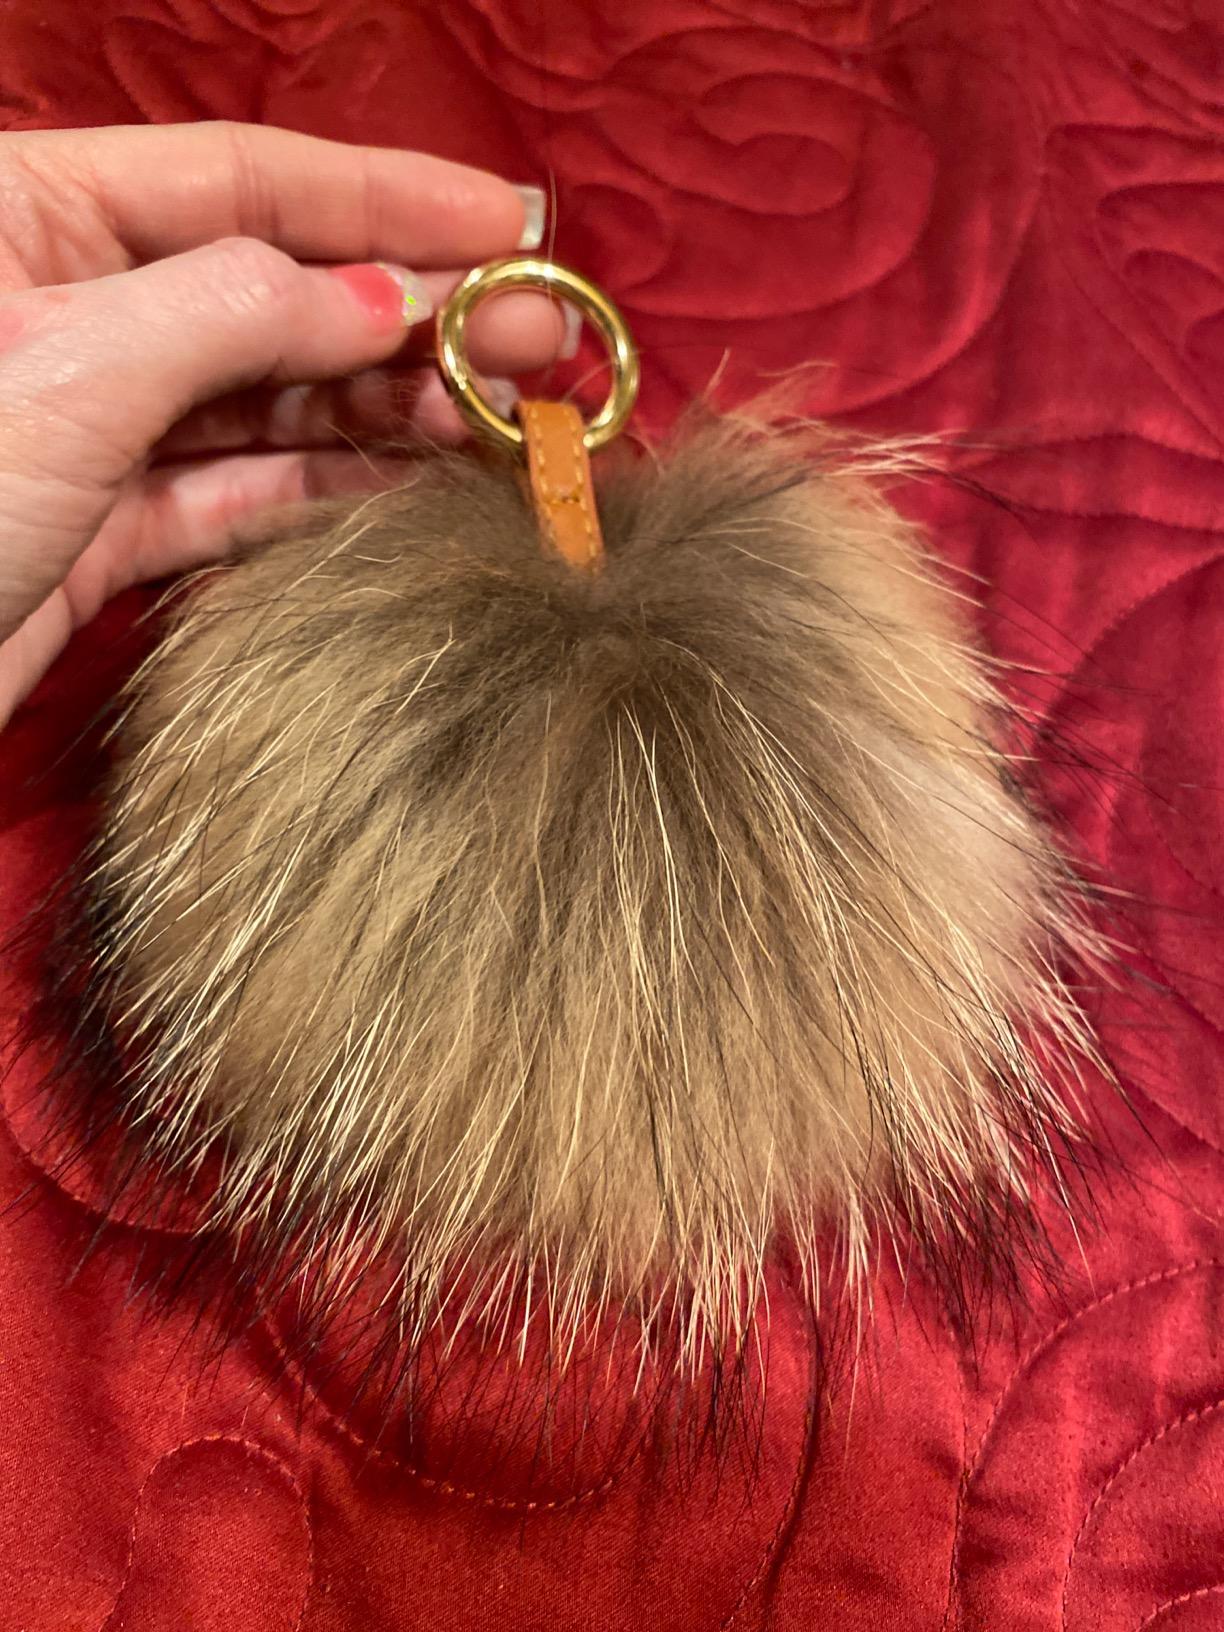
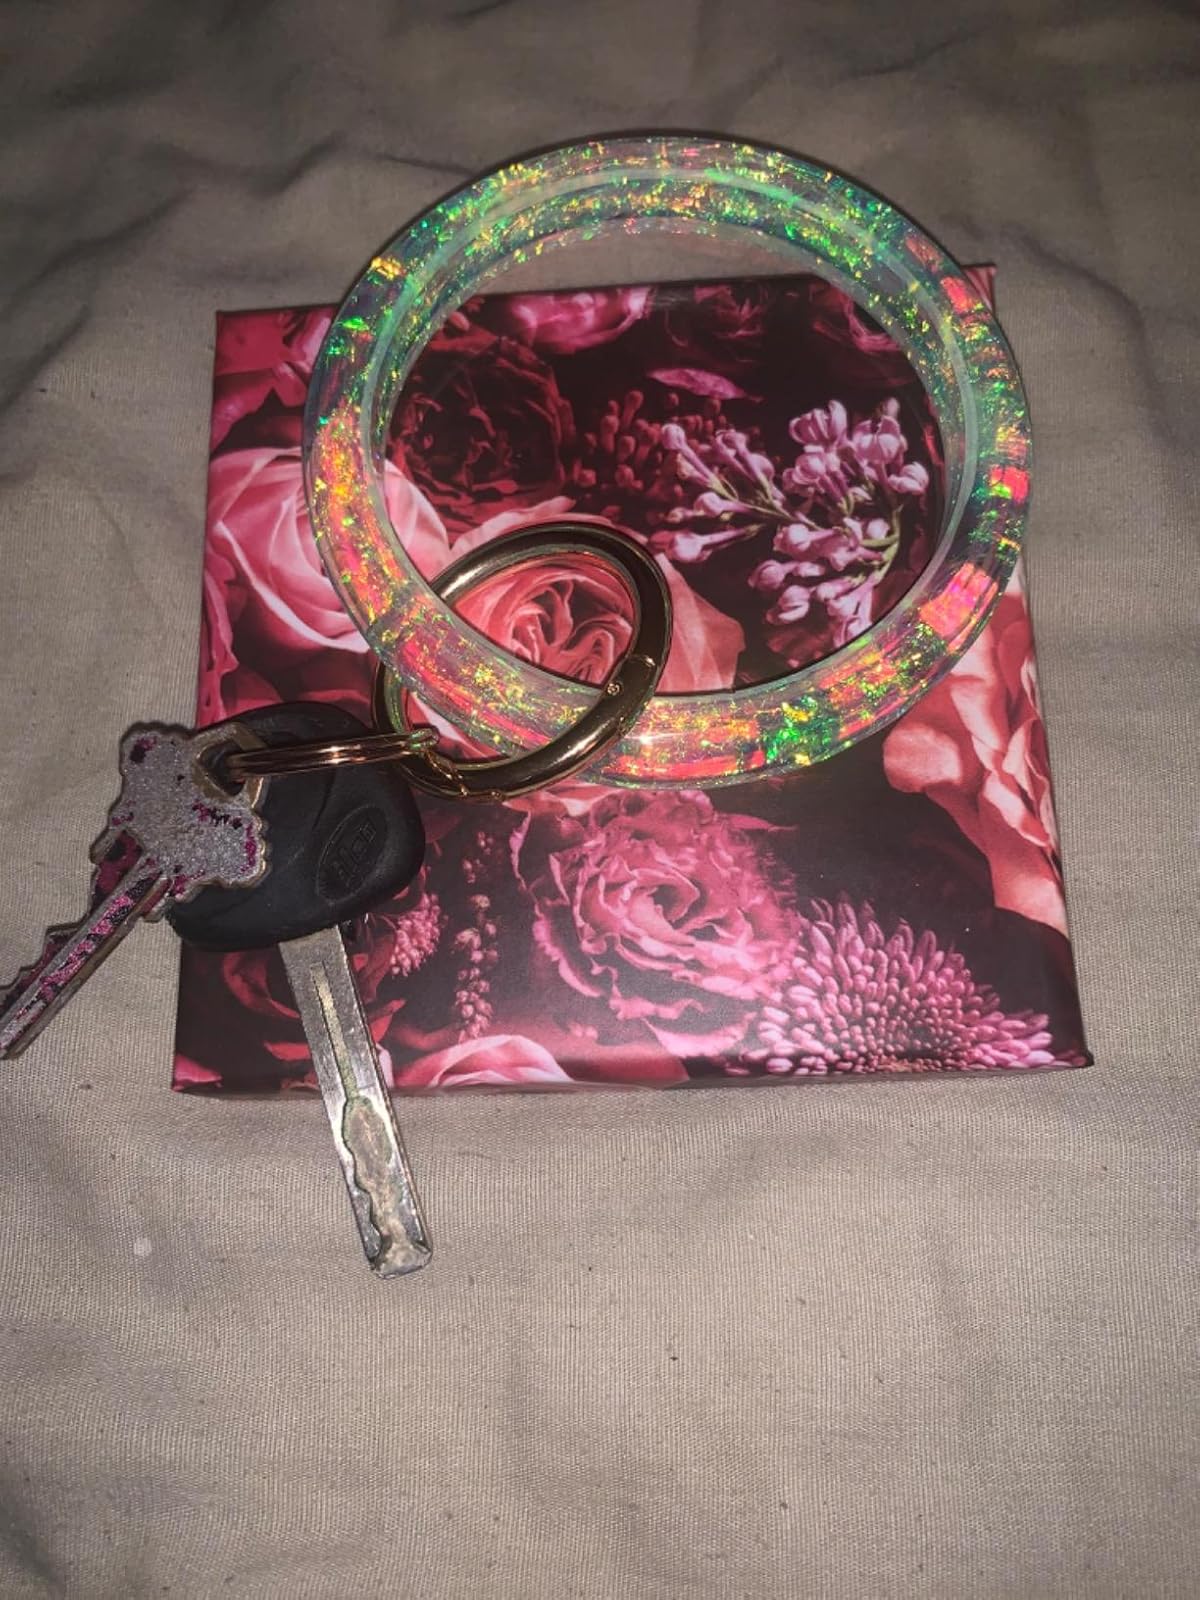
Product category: accessories_keychain
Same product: no